Sister (2012 film)

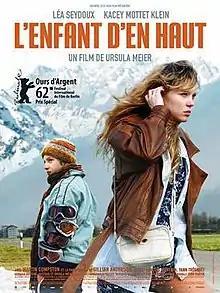
French film poster

Sister is a 2012 drama film directed by Ursula Meier. The film competed in competition at the 62nd Berlin International Film Festival, where it won the Special Award, the Silver Bear. The film was selected as the Swiss entry for the Best Foreign Language Oscar at the 85th Academy Awards, making the January shortlist.